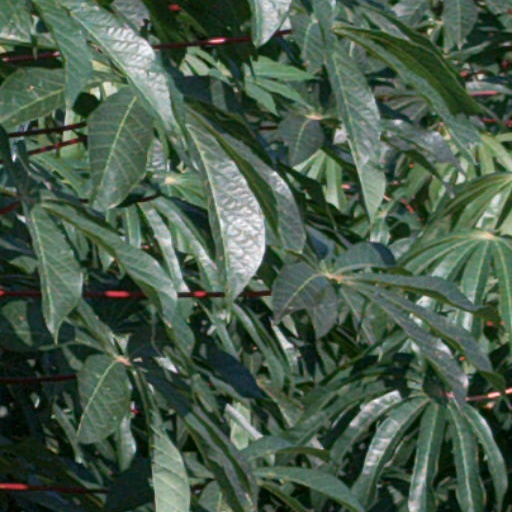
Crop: cassava